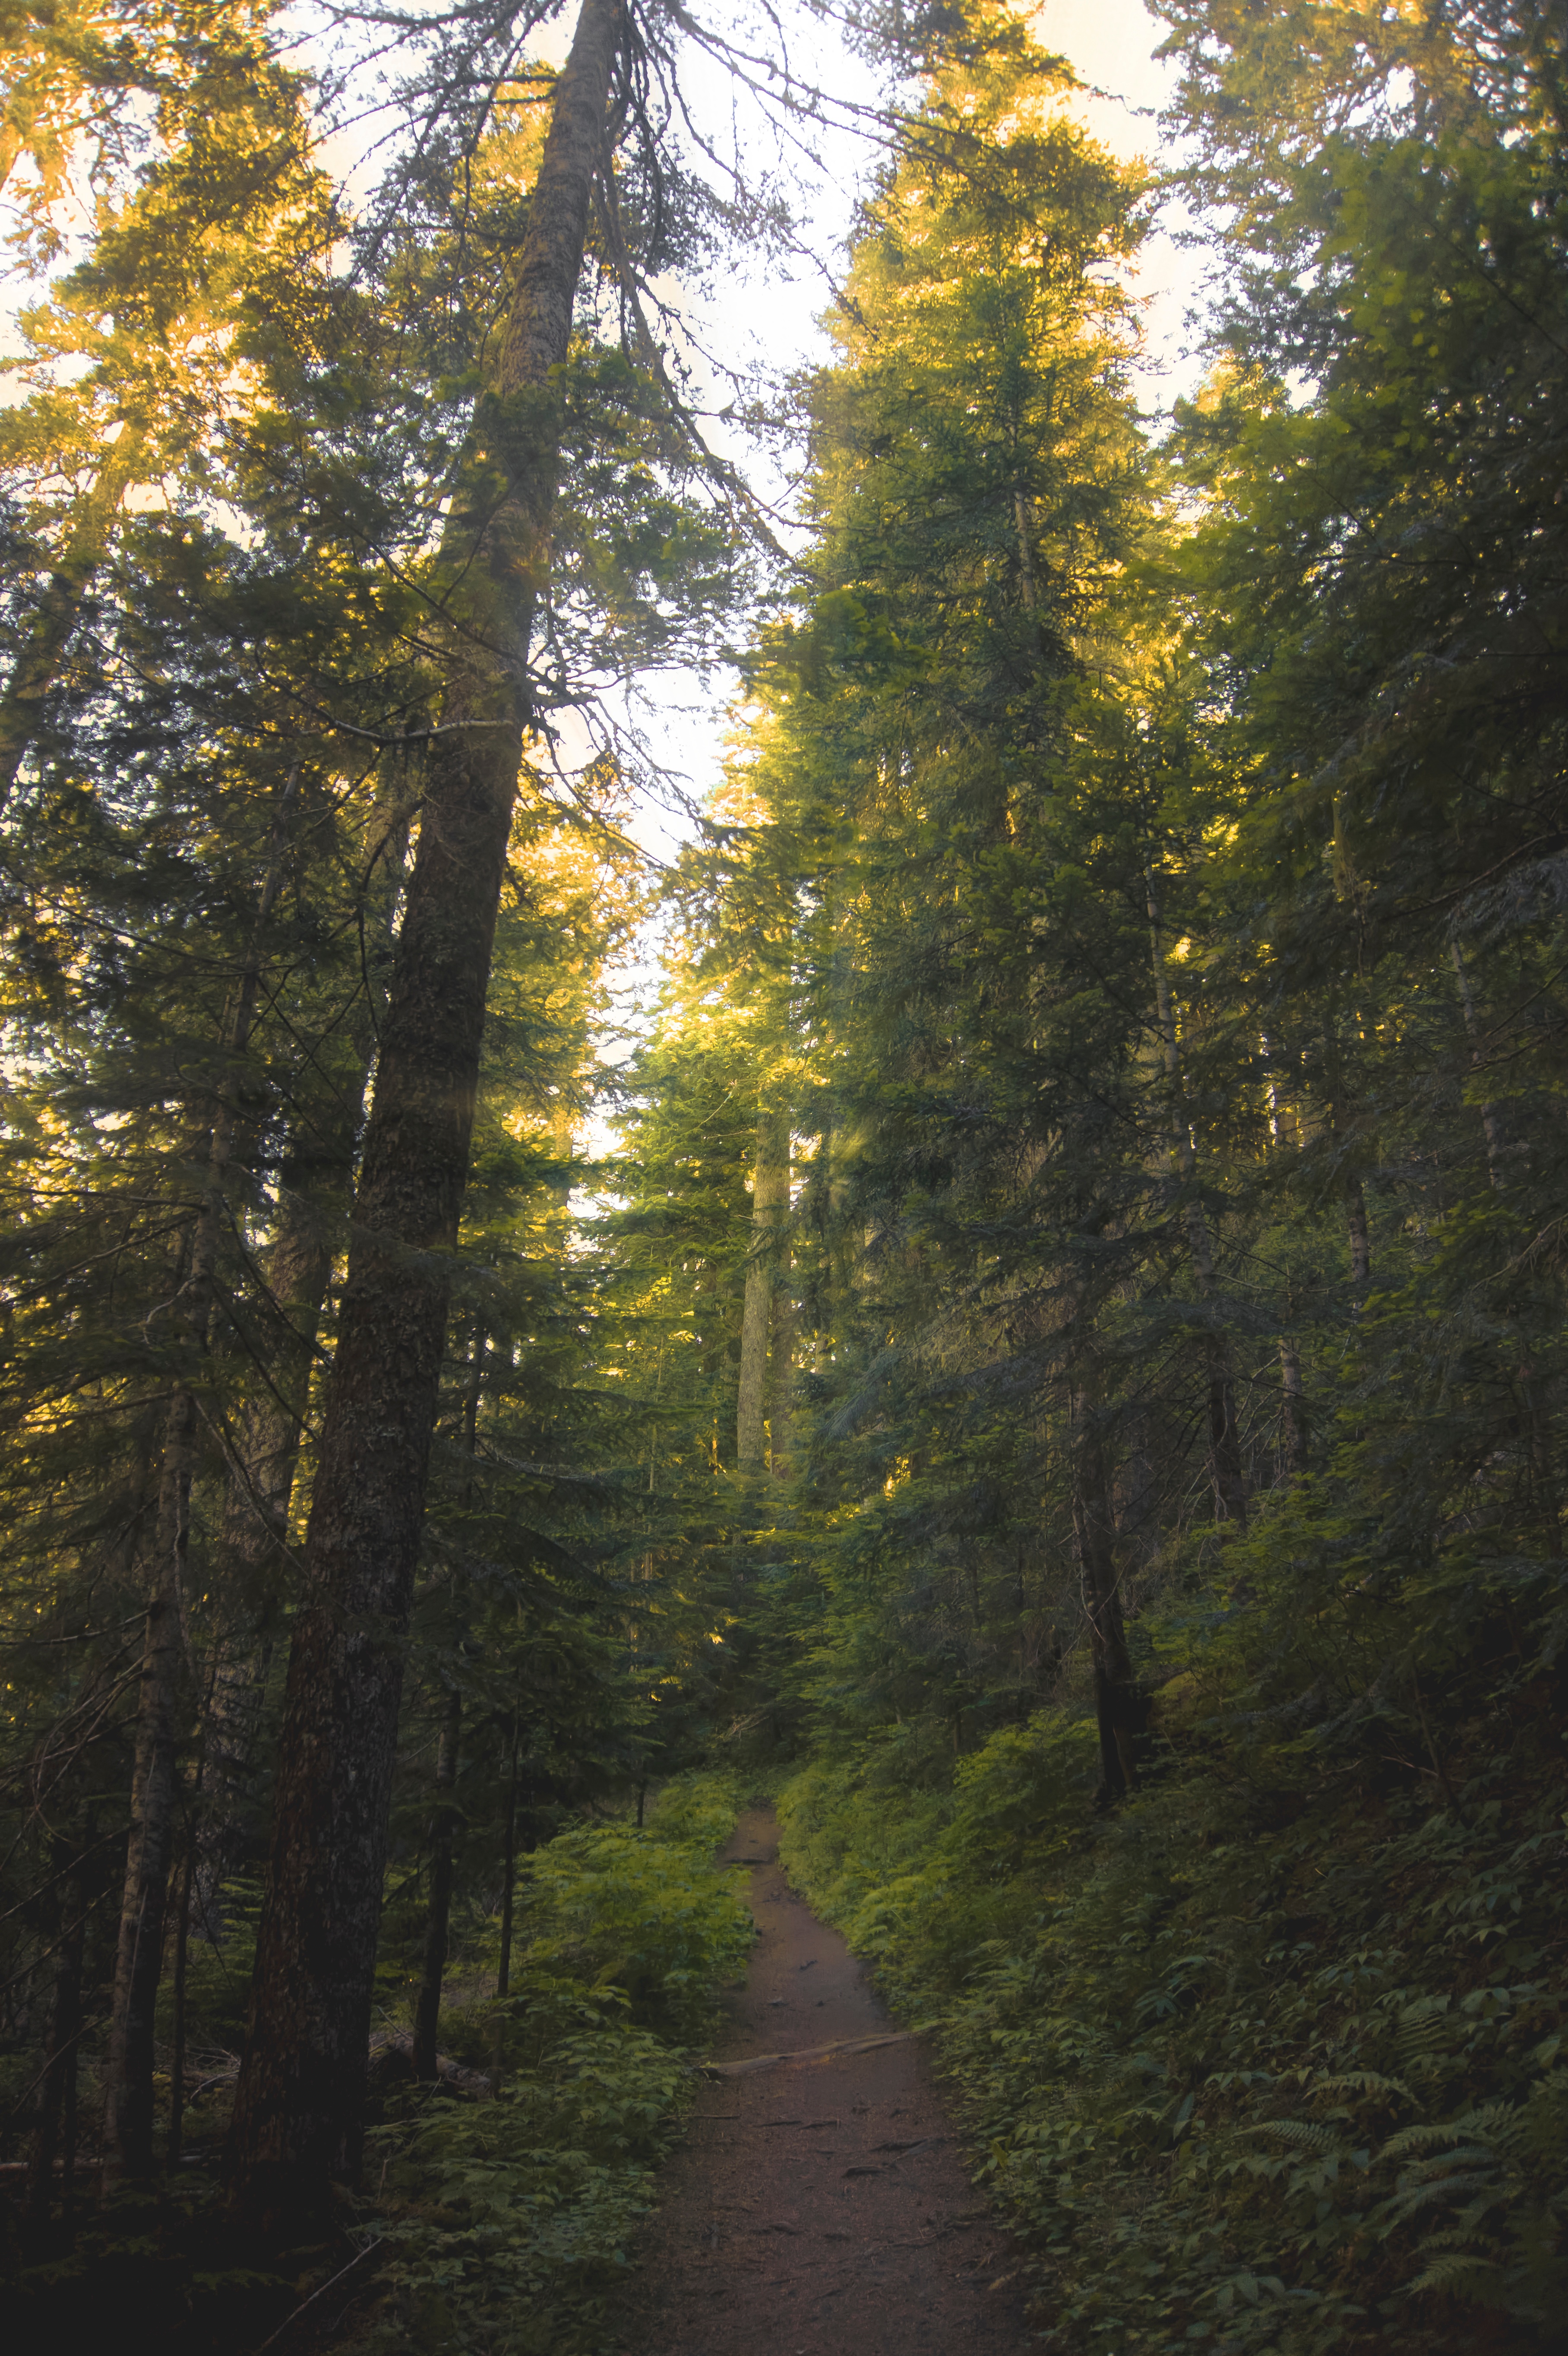
tree, nature, forest, wilderness, plant, trail, sunlight, morning, leaf, green, autumn, season, spruce, deciduous, woodland, habitat, ecosystem, biome, old growth forest, natural environment, atmospheric phenomenon, woody plant, temperate broadleaf and mixed forest, temperate coniferous forest